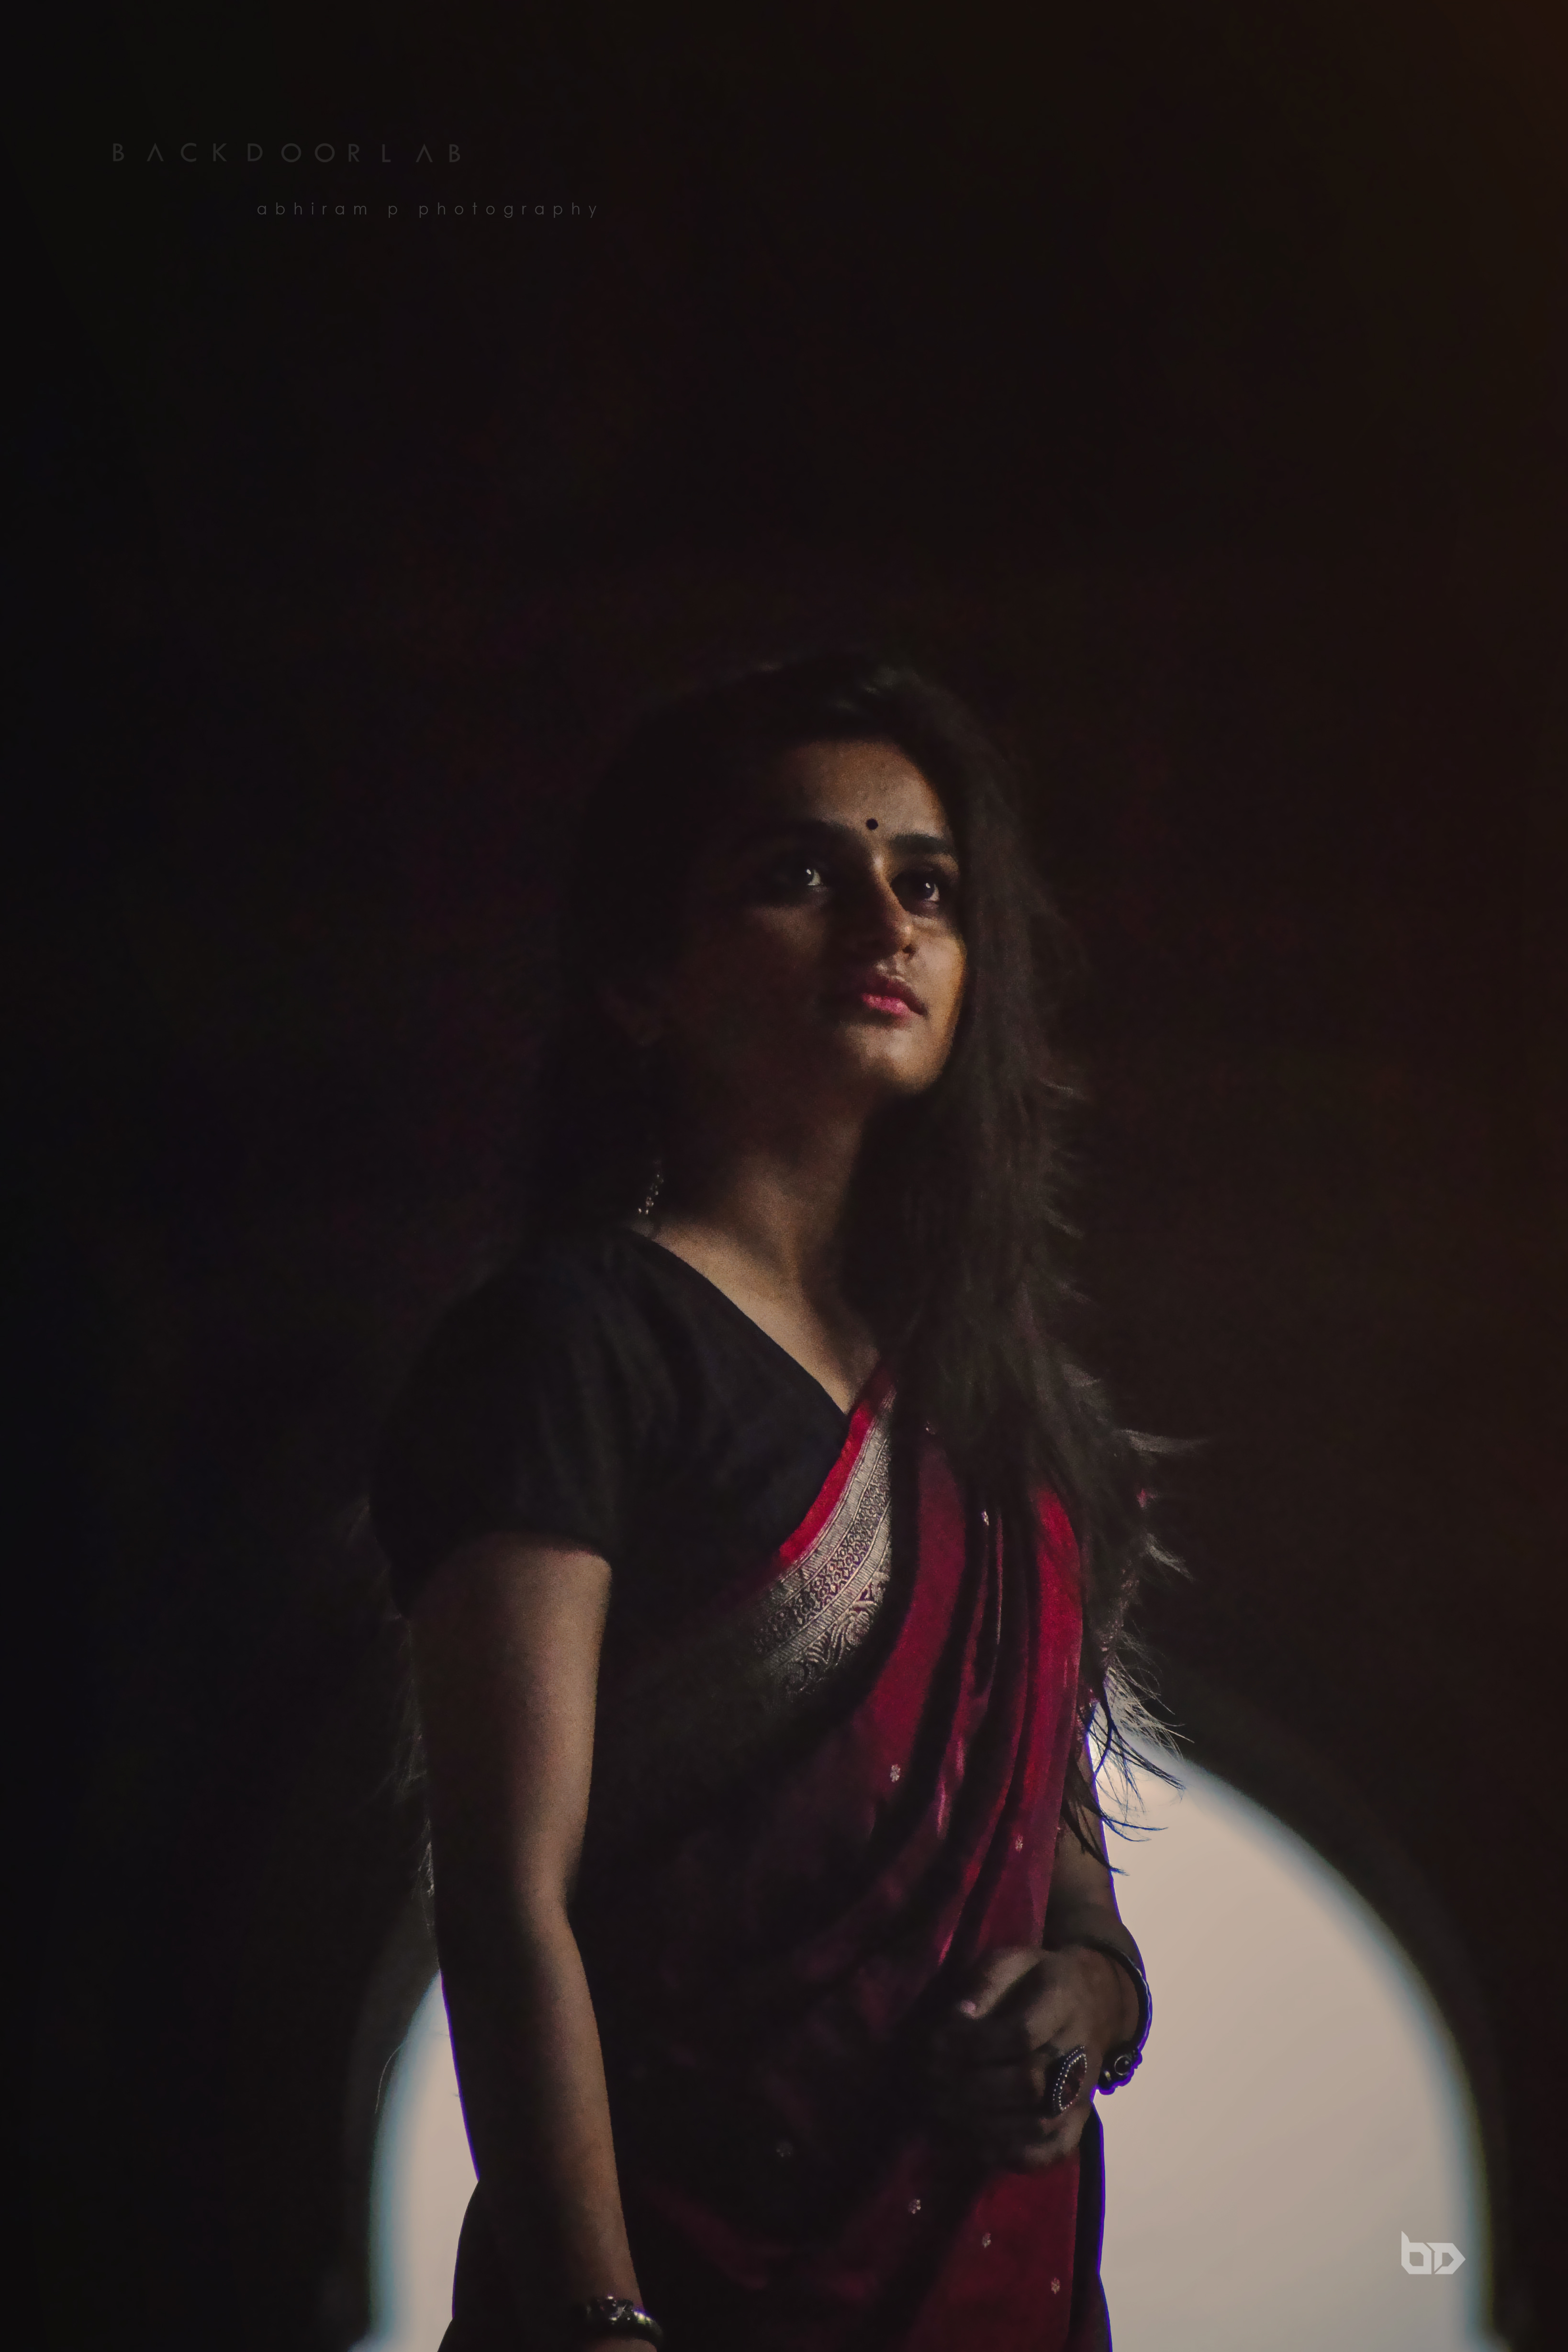
saree, india, model, beauty, darkness, lady, girl, light, photography, human body, fashion, night, photo shoot, fun, long hair, midnight, flash photography, portrait